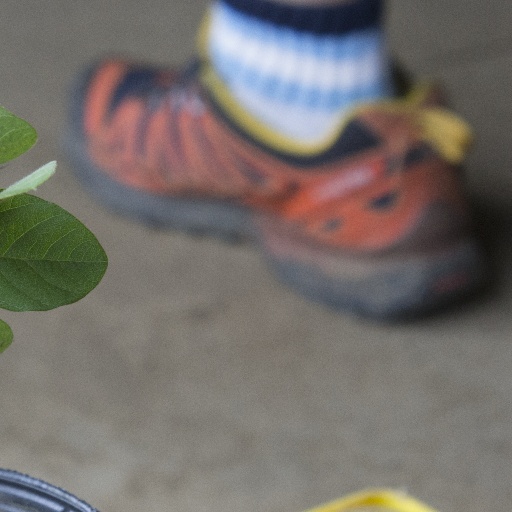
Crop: soybean